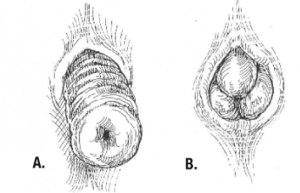
L'opération de Delorme est une intervention chirurgicale mise au point par Edmond Delorme en 1900, et proposée dans la cure du prolapsus rectal, sous anesthésie générale ou locorégionale.